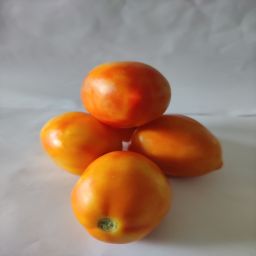
Crop: Tomato
Quality: Ripe